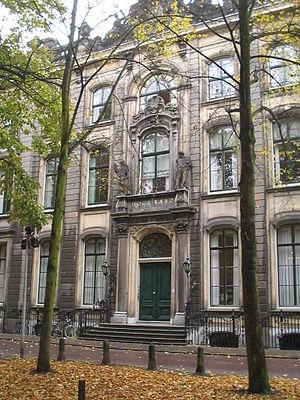
La Cour suprême des Pays-Bas est la plus haute instance judiciaire des Pays-Bas, comprenant Aruba, Curaçao et Saint-Martin en matière civile, pénale et fiscale. Siégeant à La Haye, elle est responsable de la supervision de l'unité juridique et du développement du droit néerlandais. Son président et son maximum de 41 membres sont nommés par arrêté royal sur recommandation de la Seconde Chambre des États généraux.